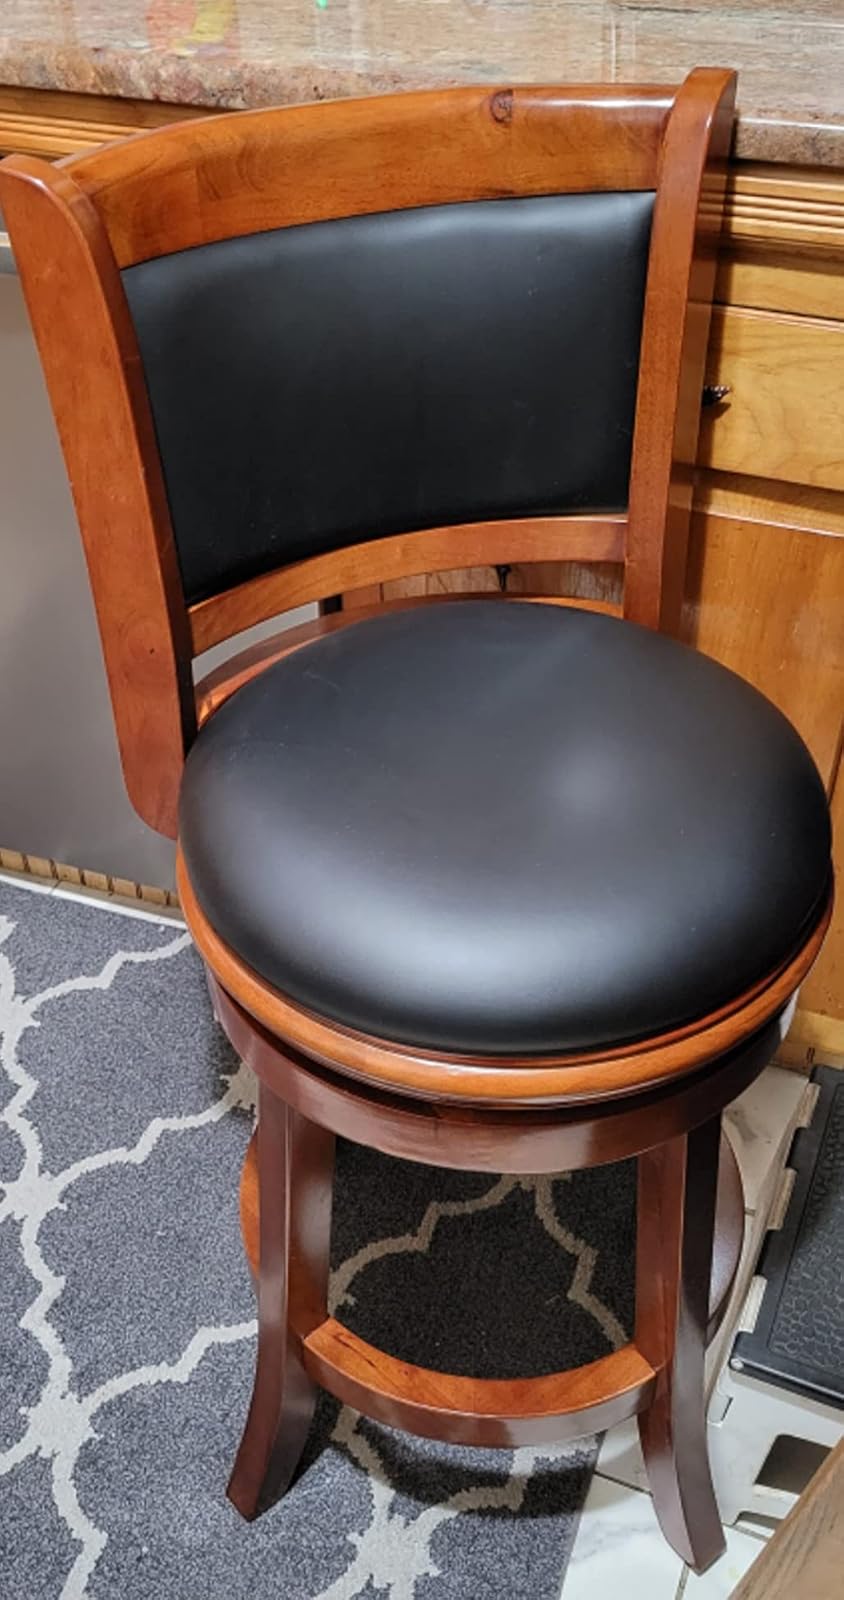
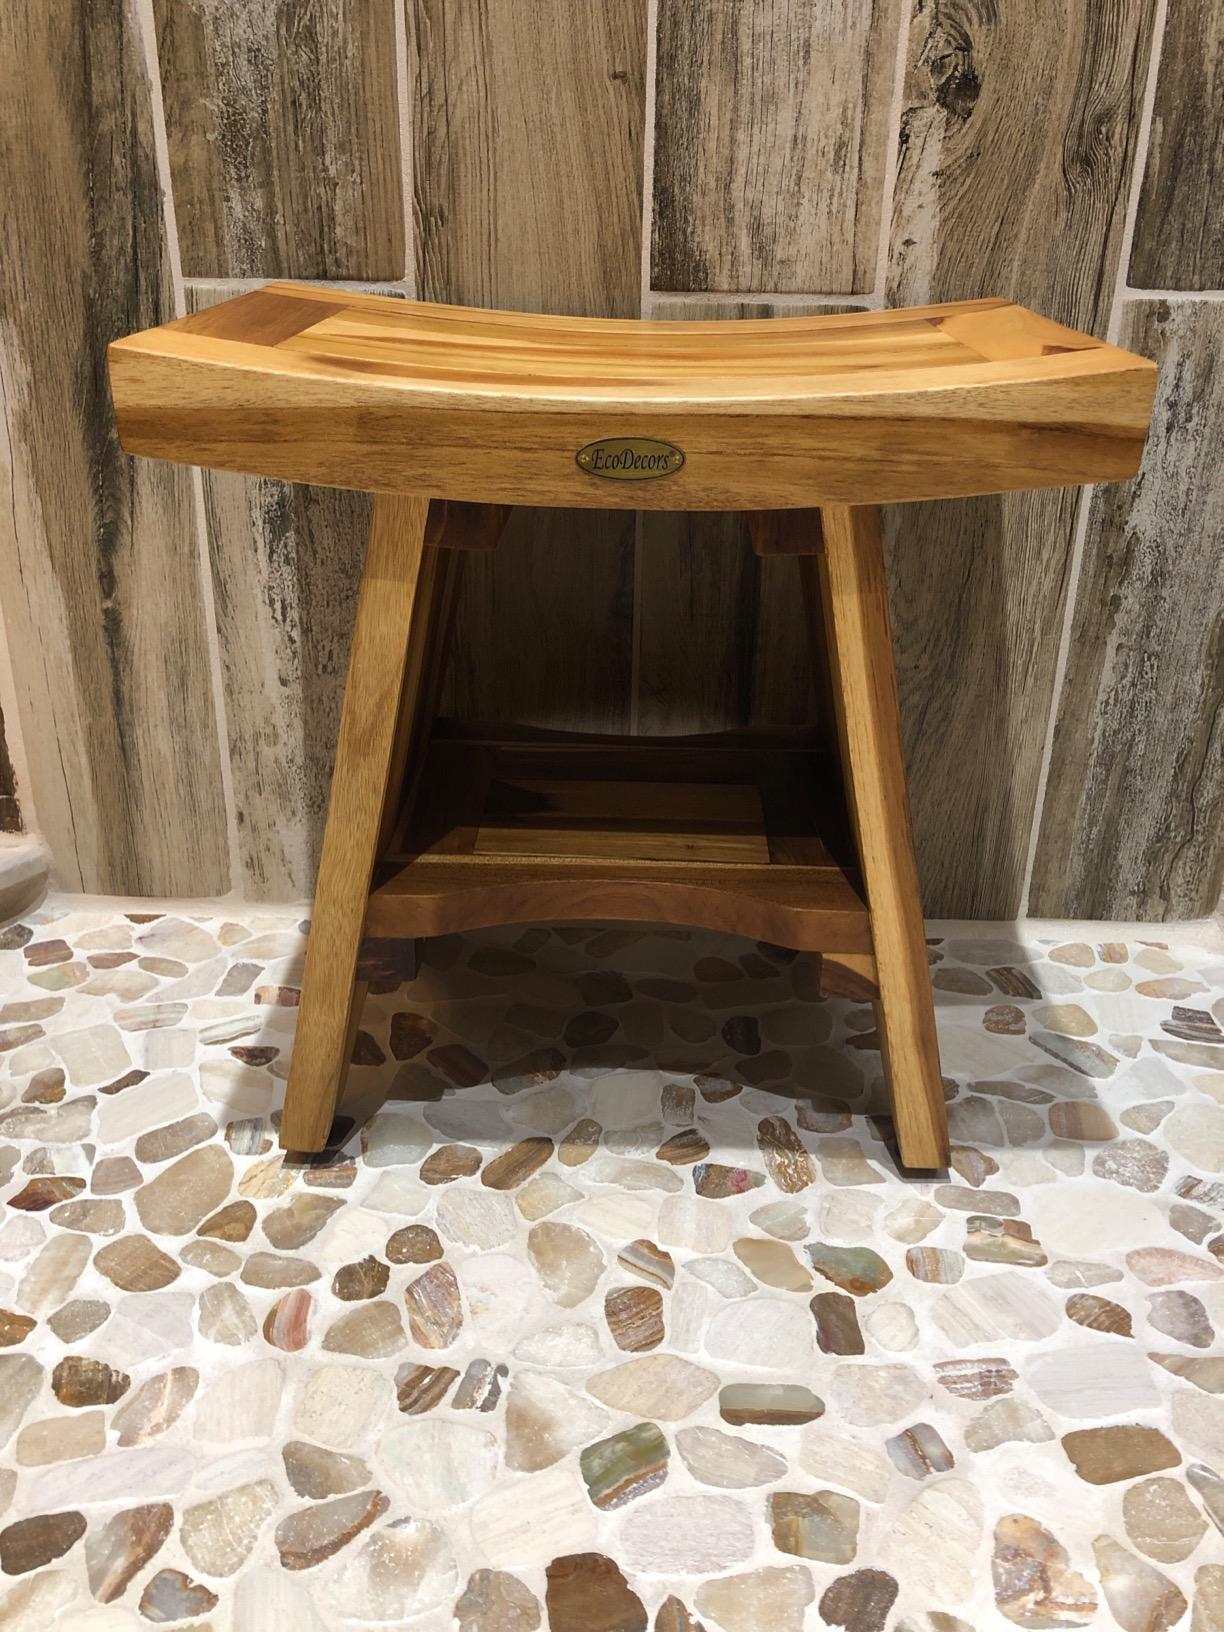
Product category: stool
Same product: no